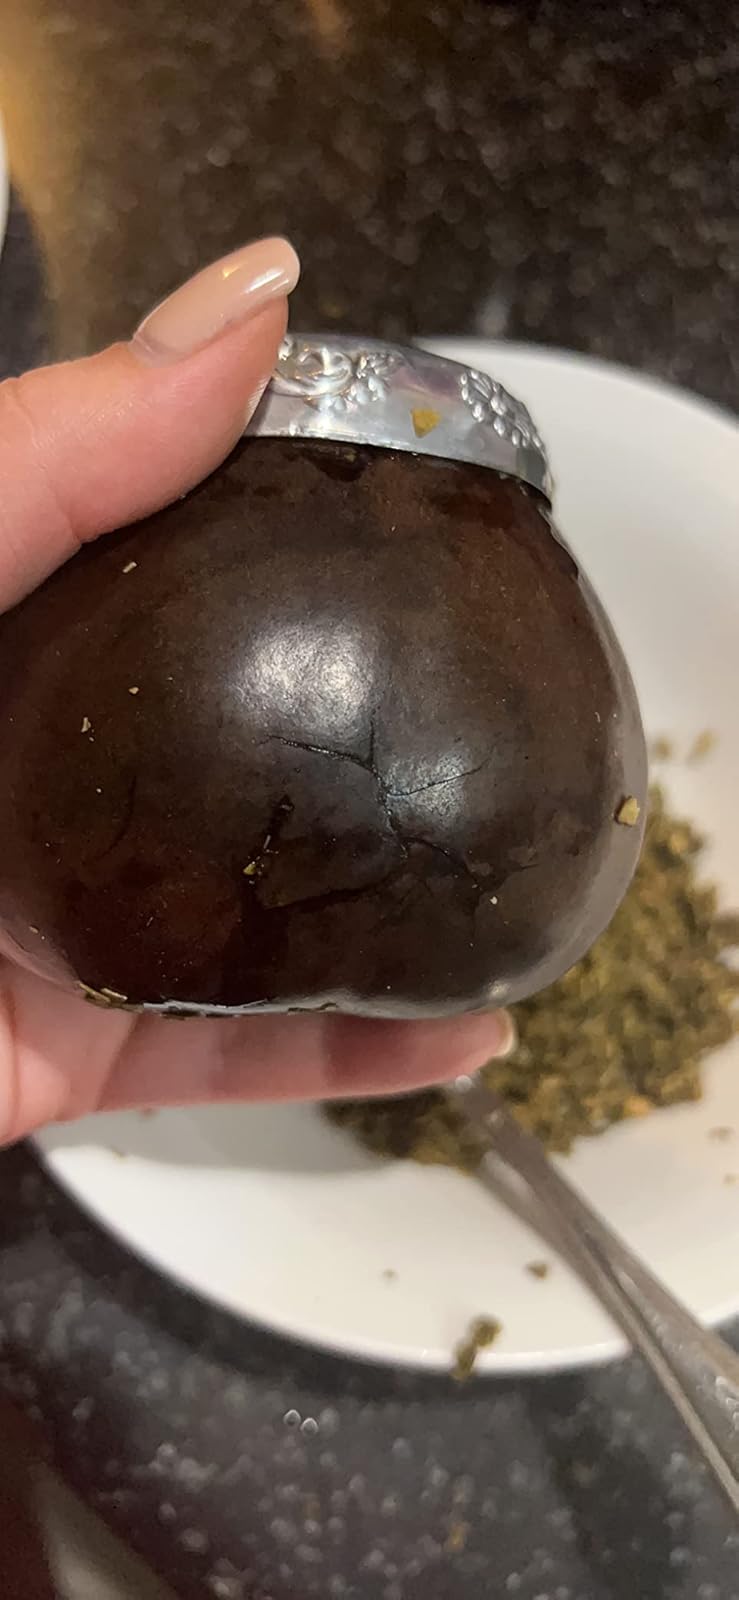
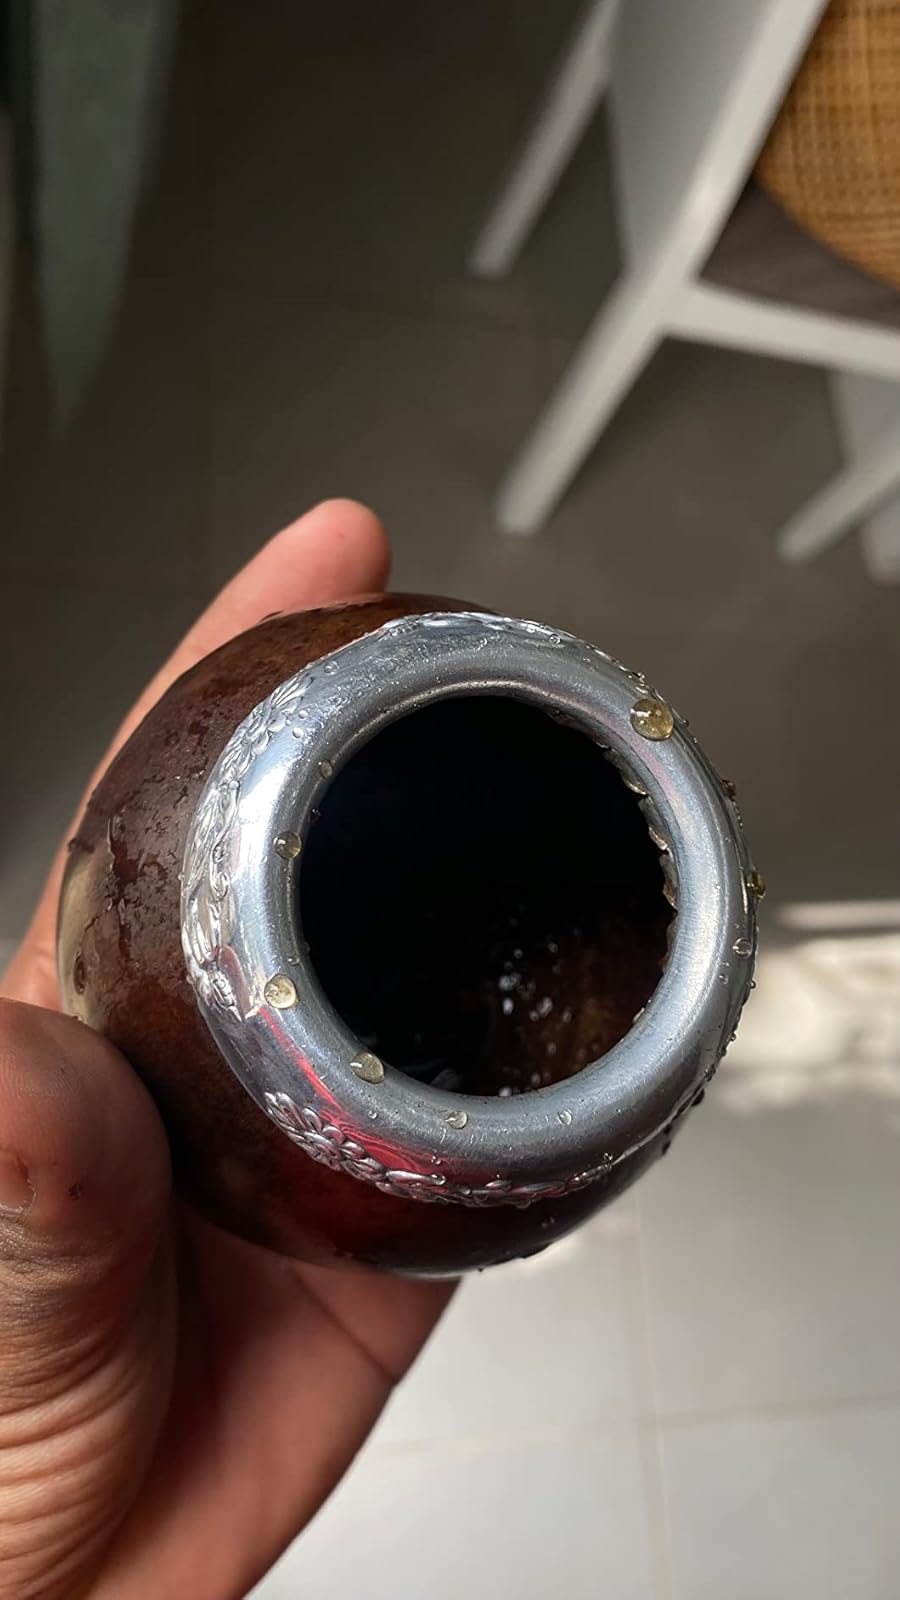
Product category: items_tea
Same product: yes